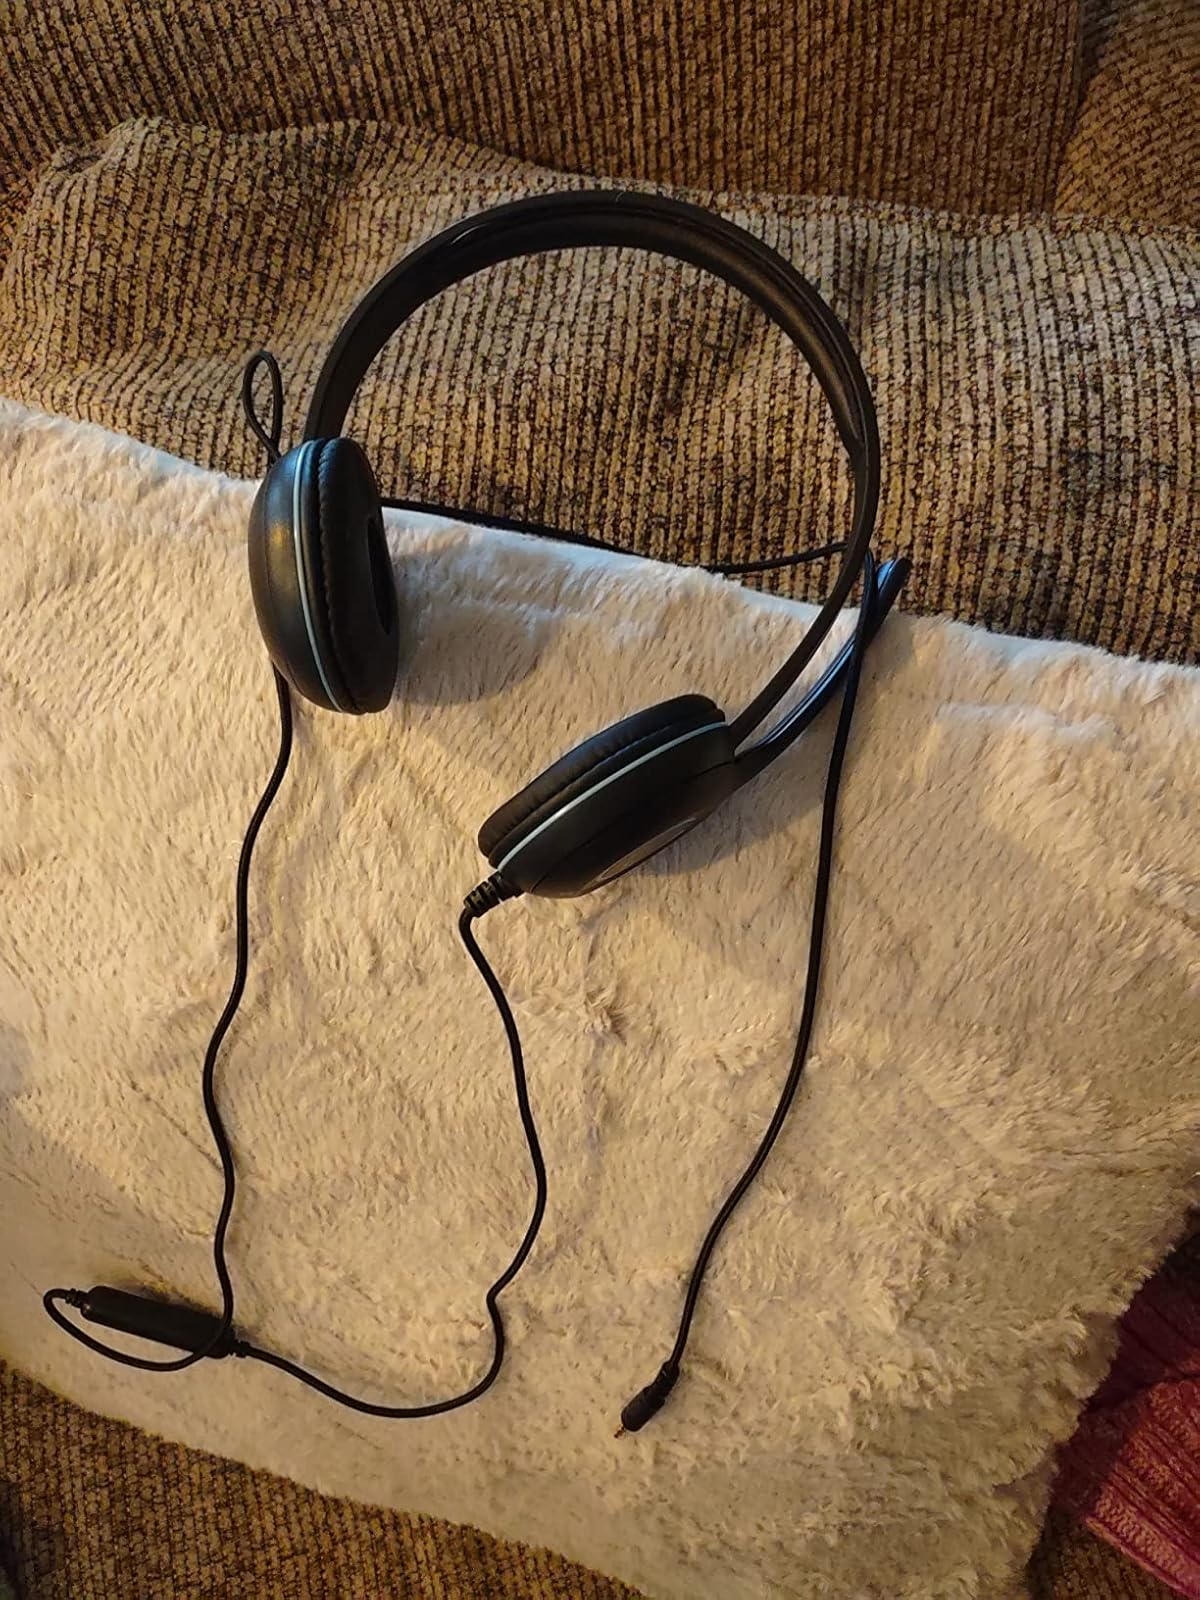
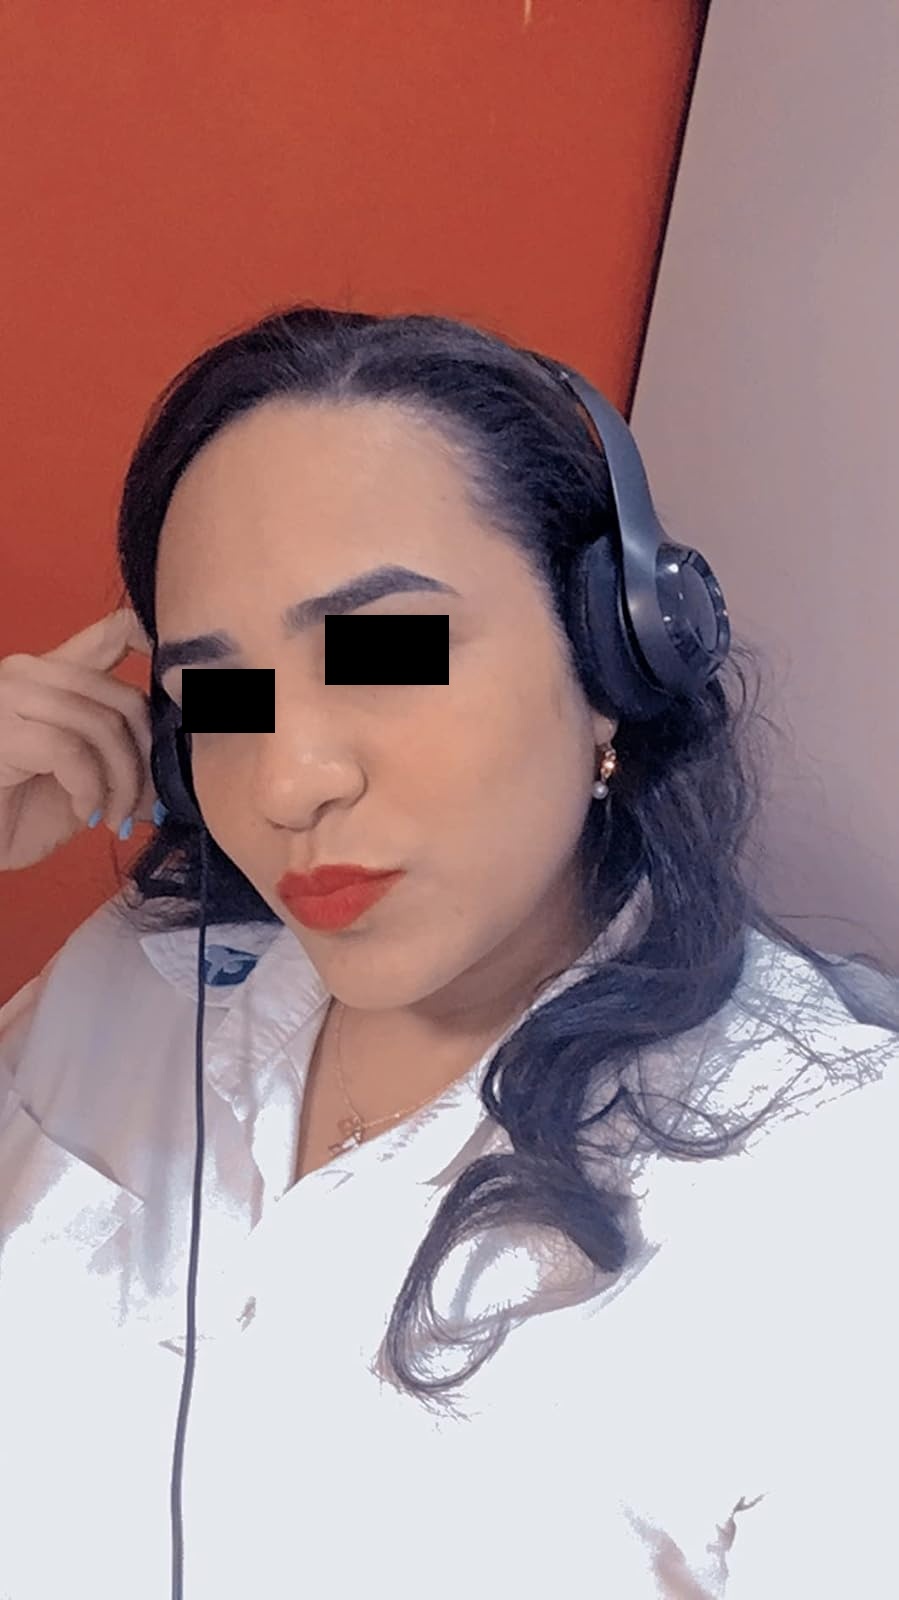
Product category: headphones
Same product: no